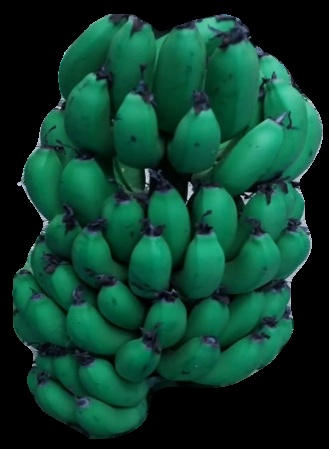
Variety: pachbale
Grade: grade2